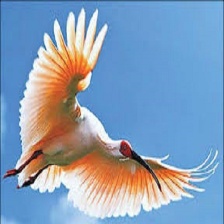
Species: ASIAN CRESTED IBIS
Scientific name: NIPPONIA NIPPON